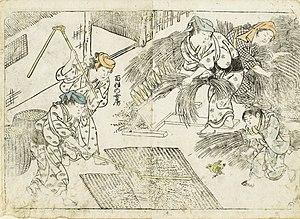
Nishikawa Sukenobu, dont le nom d'artiste est Sukenobu, est un artiste japonais de l'estampe et de la peinture ukiyo-e. Il acquit sa célébrité, depuis Kyoto et Osaka, par l'excellence de sa peinture, mais aussi en raison de sa production très abondante et de très haute qualité dans le domaine du livre illustré, ehon. Il inaugure une nouvelle image de la femme aux traits plus doux que chez ses contemporains, vêtues de somptueux kimonos dont il a créé les motifs à la demande de teinturiers renommés. Son influence se manifeste chez plusieurs contemporains et dans les générations suivantes, dans les figures féminines de Suzuki Harunobu et jusqu'à Kitagawa Utamaro.